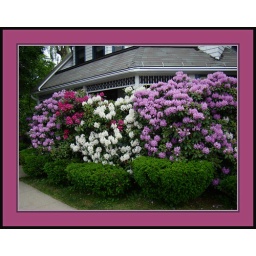
Rhododendron create a formidable wall of color in front of a house in Canaan, Ct.